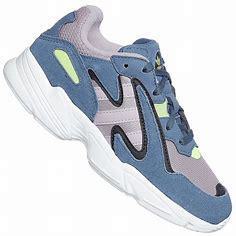
Brand: Adidas
Model: Yung 96 Chasm